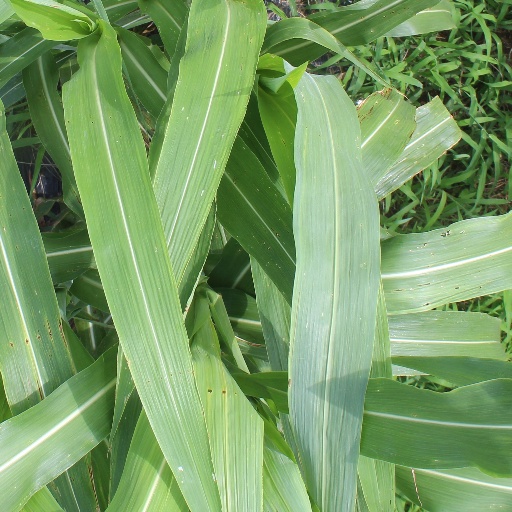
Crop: sorghum